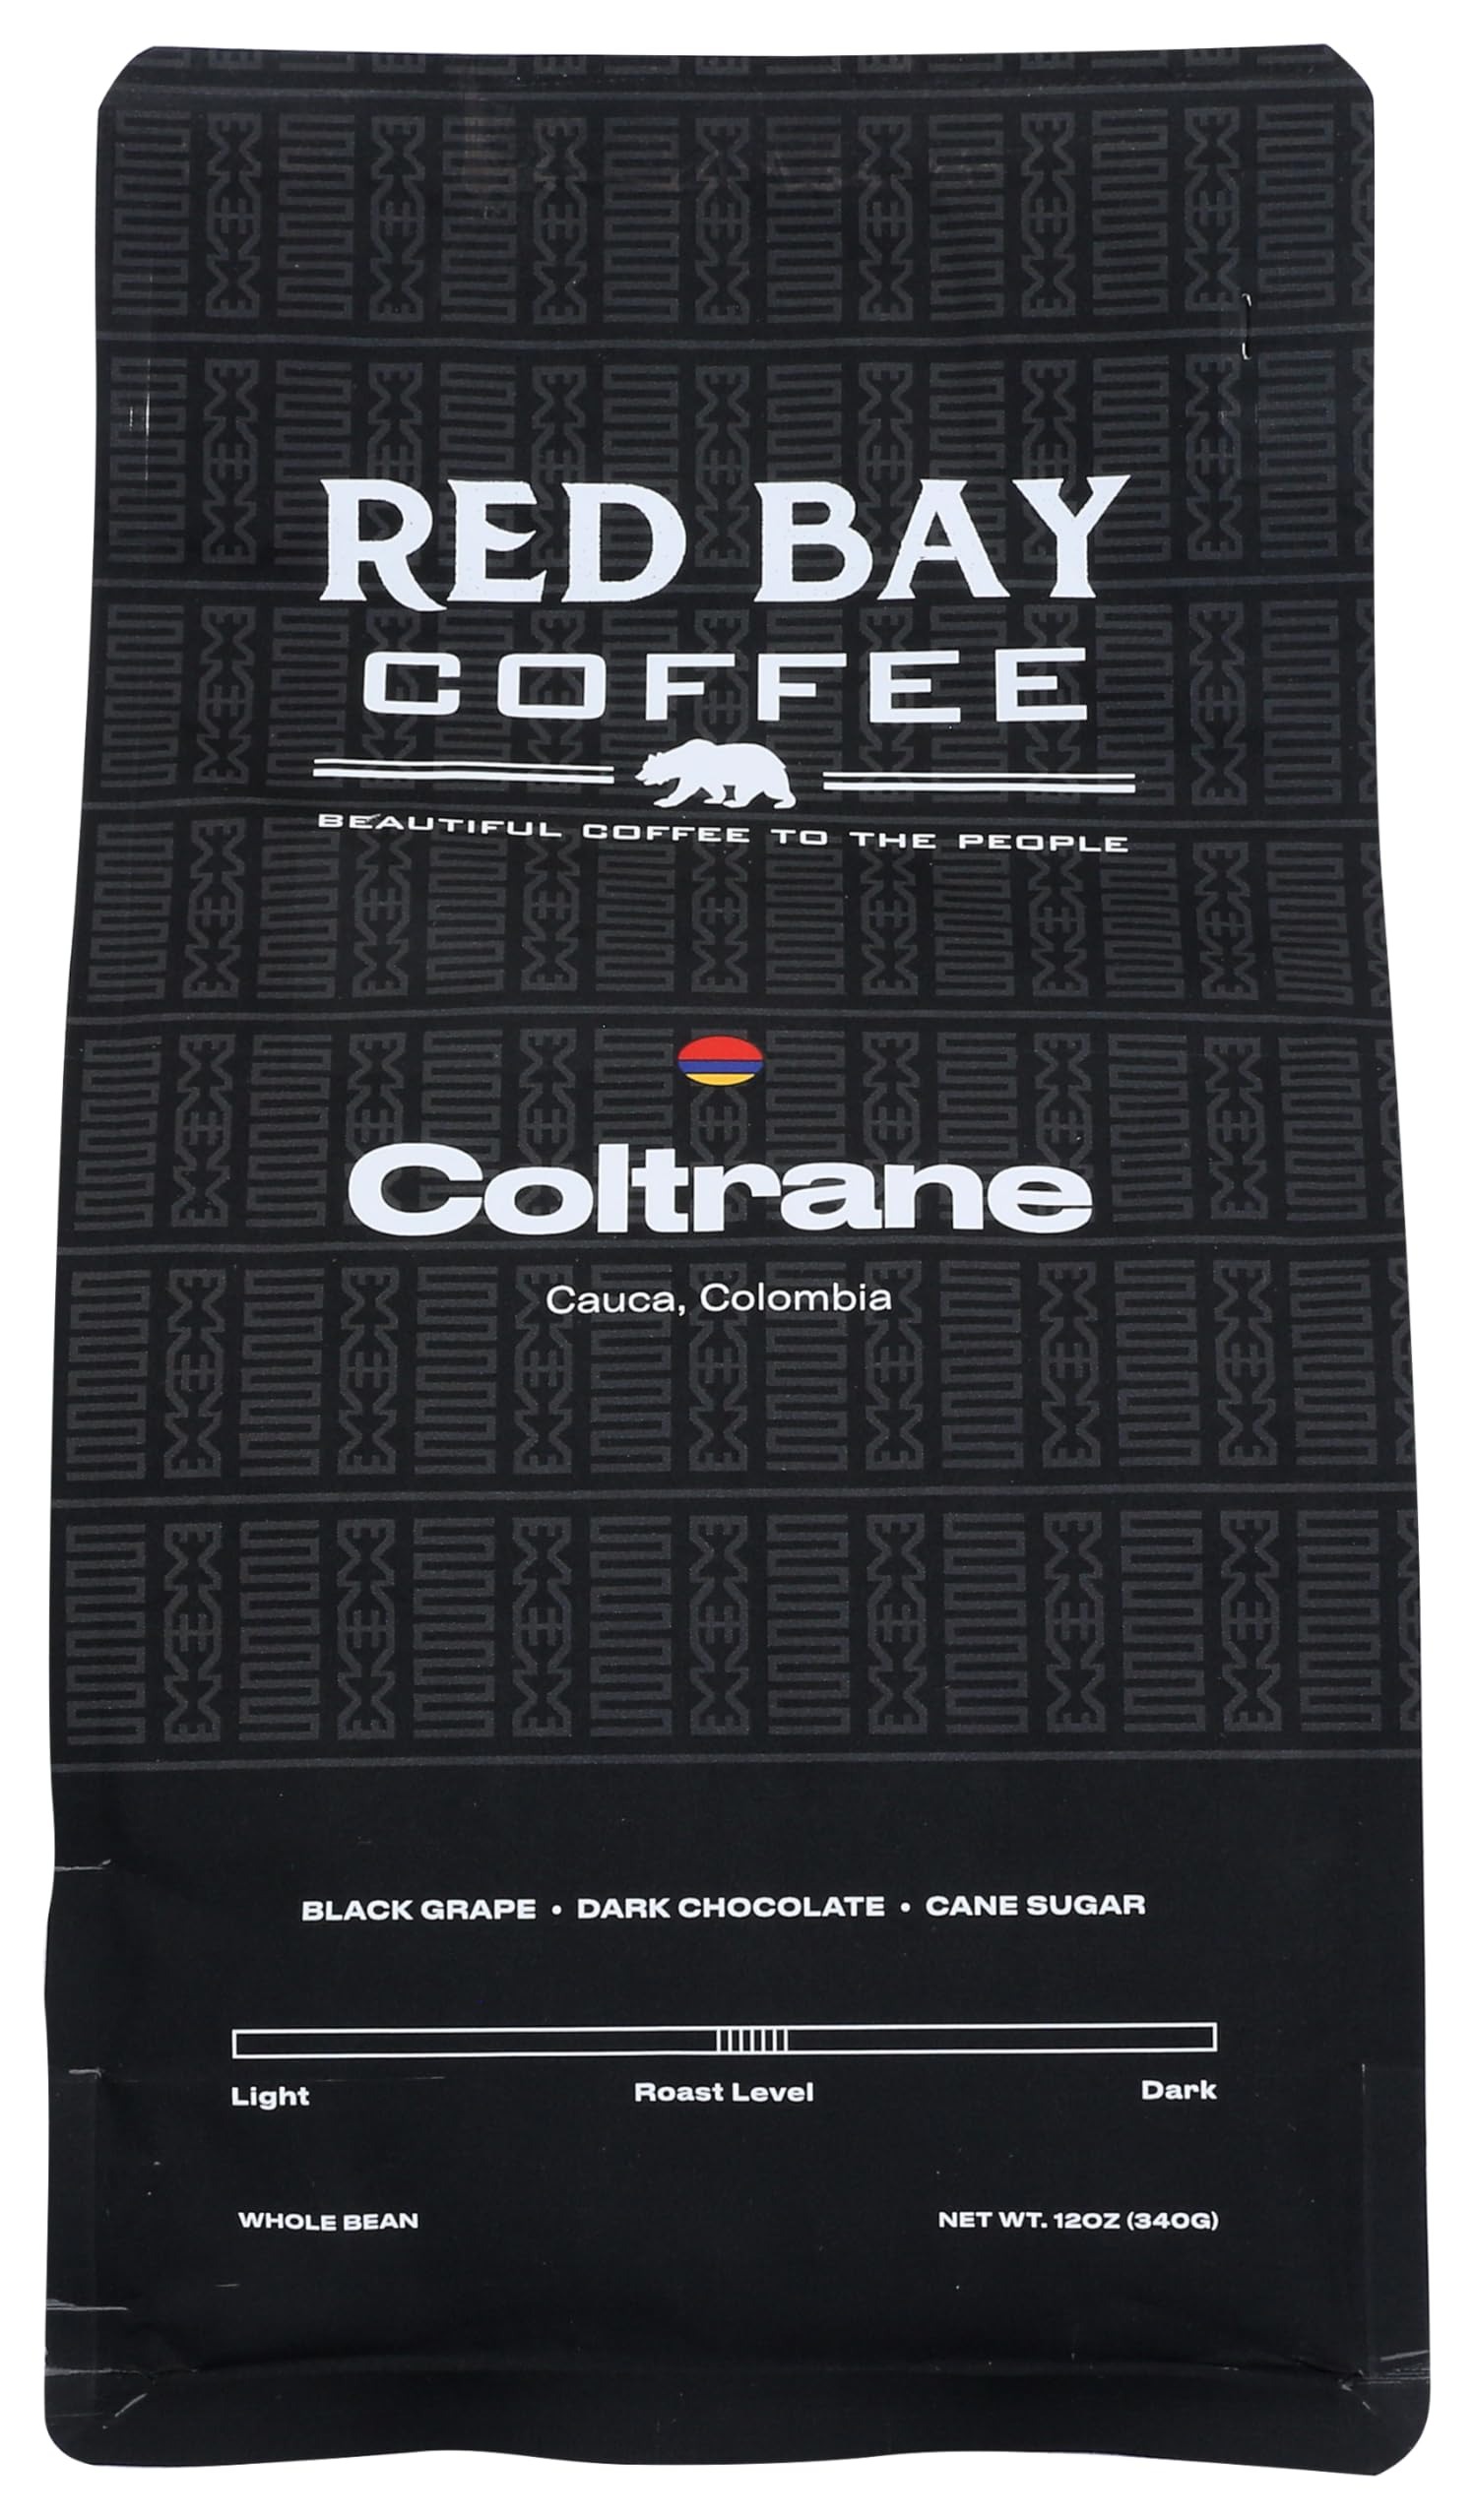
Item Name: RED BAY COFFEE Coltrane Coffee, 12 OZ
Bullet Point 1: No hydrogenated fats or high fructose corn syrup allowed
Bullet Point 2: Organic, local, global and fair trade options available
Product Description: Coffee
Value: 12.0
Unit: Ounce

Price: 14.99